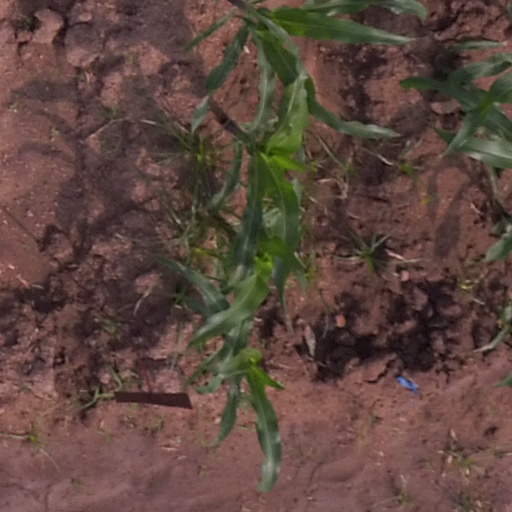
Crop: maize; corn